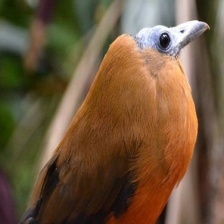
Species: CAPUCHINBIRD
Scientific name: PERISSOCEPHALUS TRICOLOR